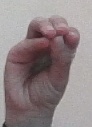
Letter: ha